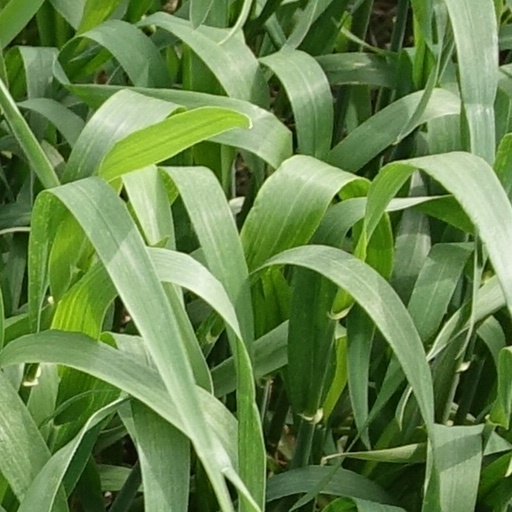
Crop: wheat